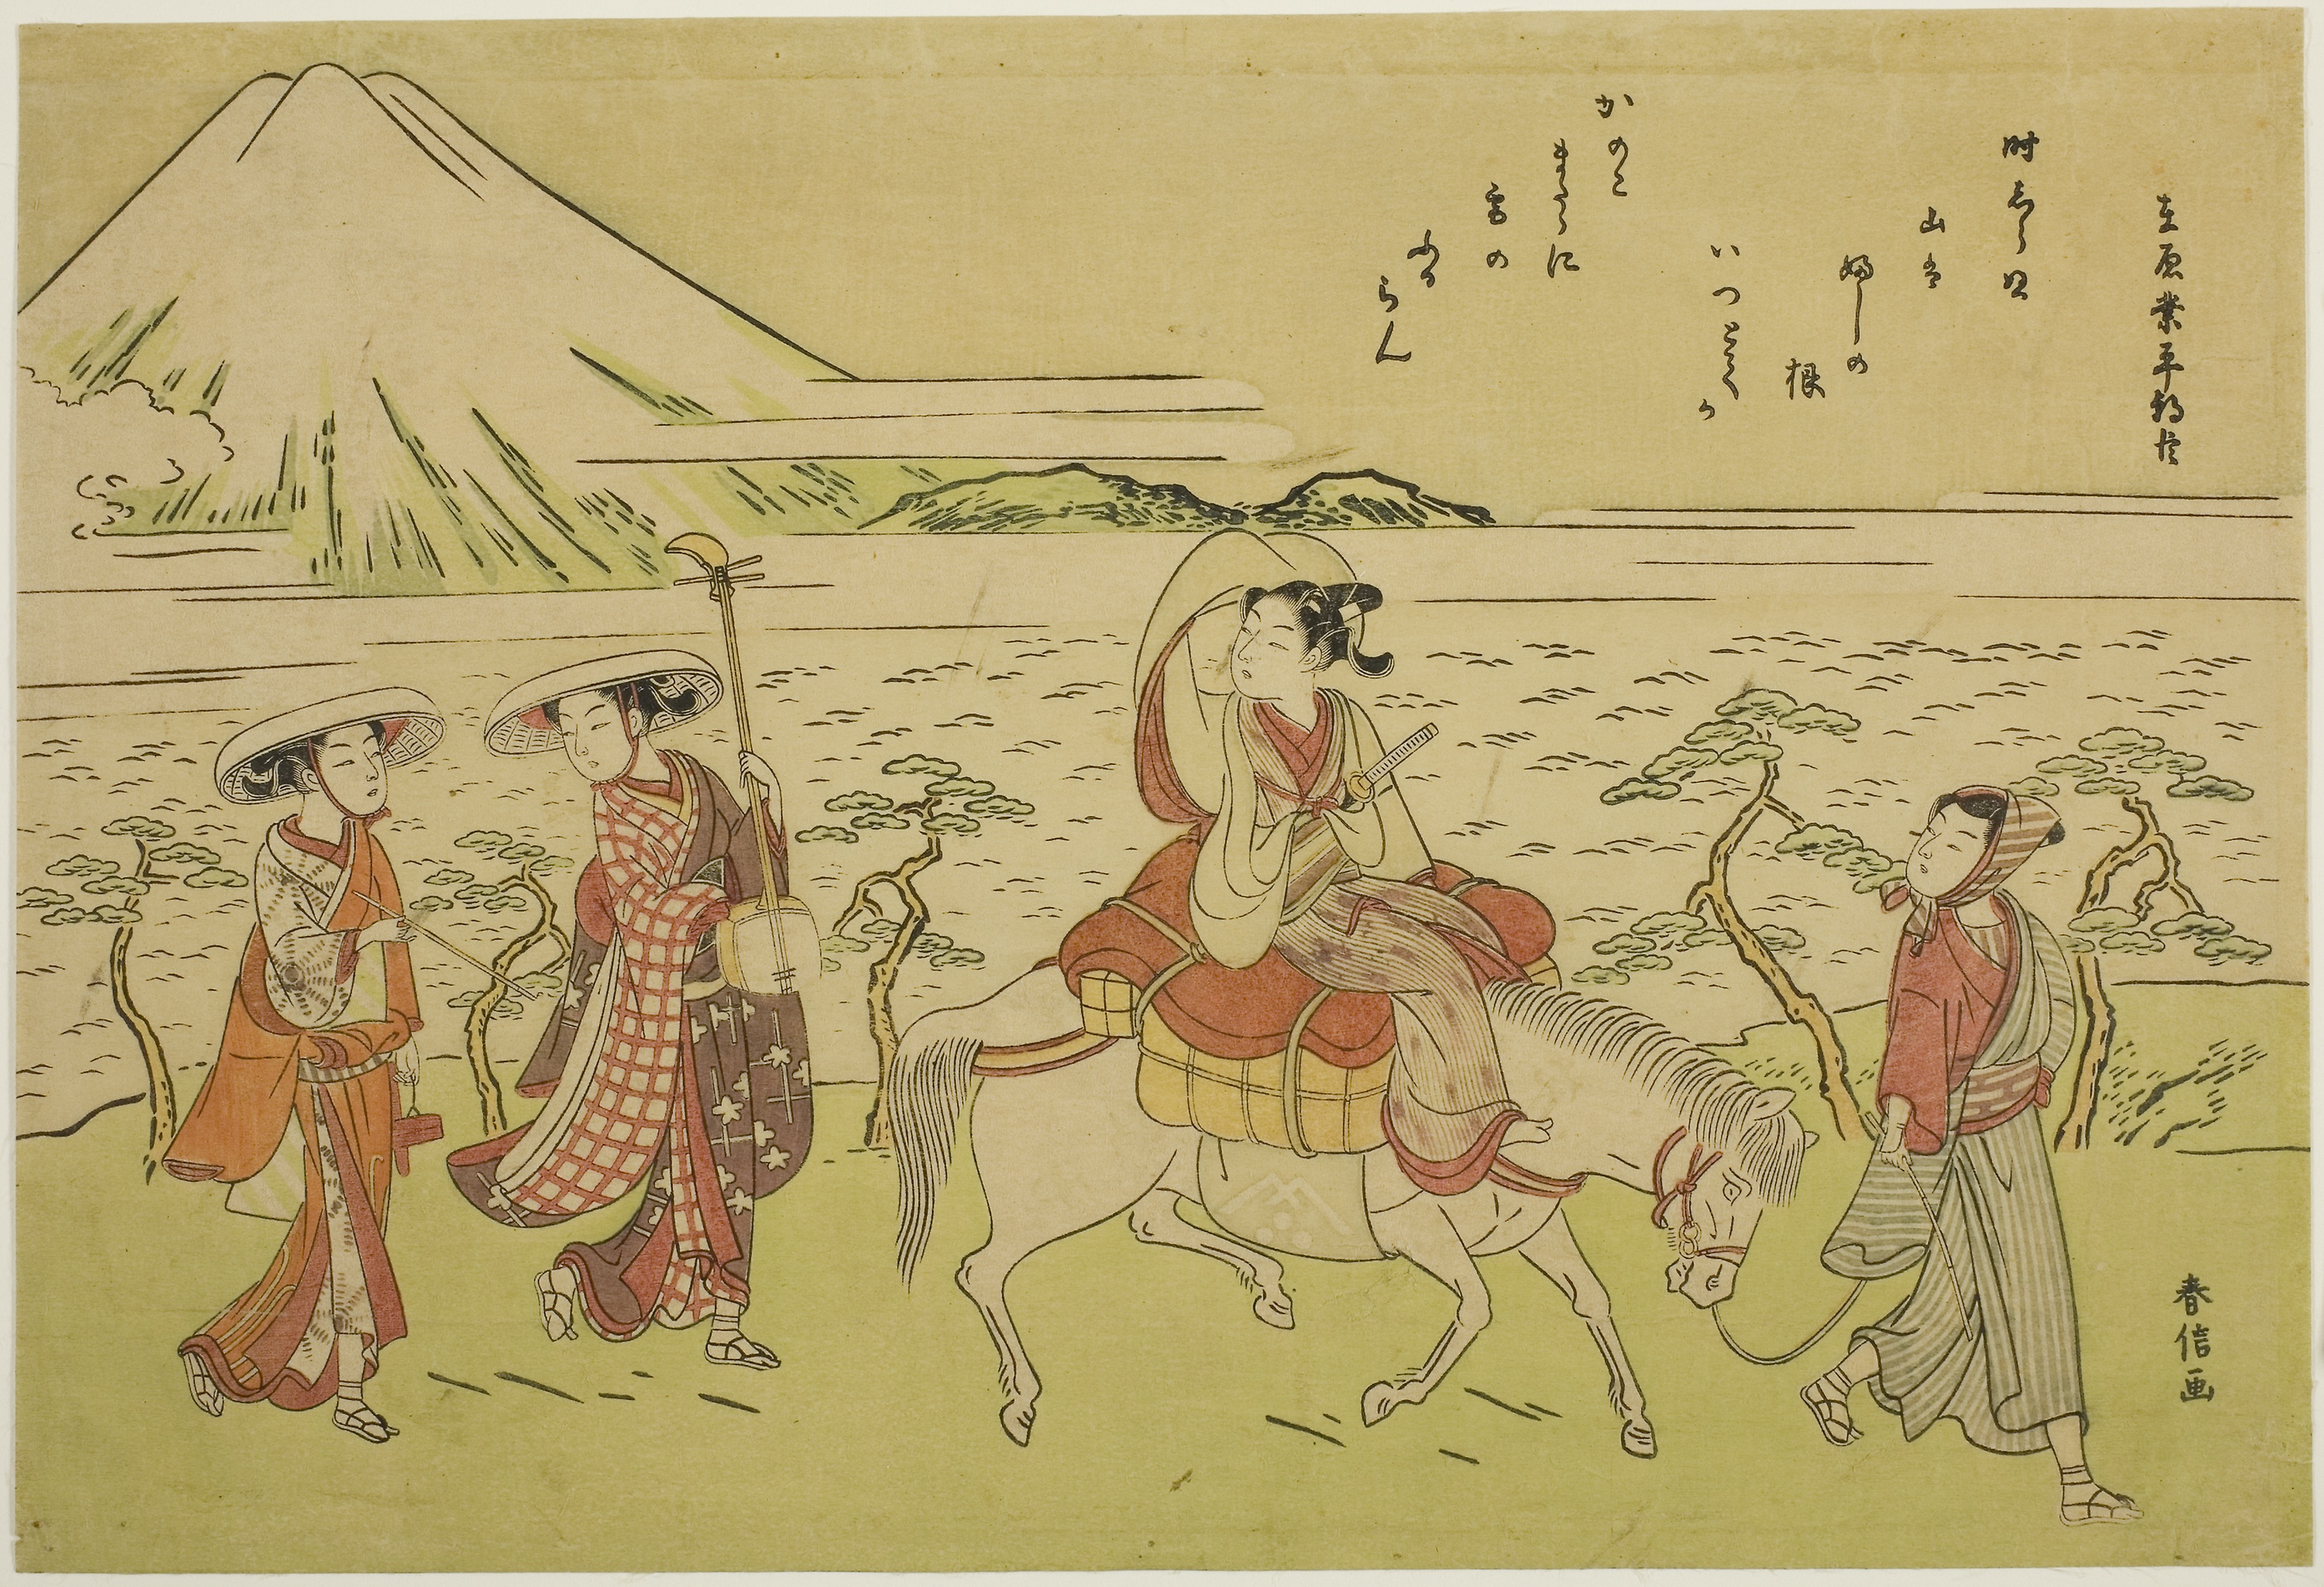
text, art, painting, illustration, organism, drawing, child art, costume design, paper, history, artwork